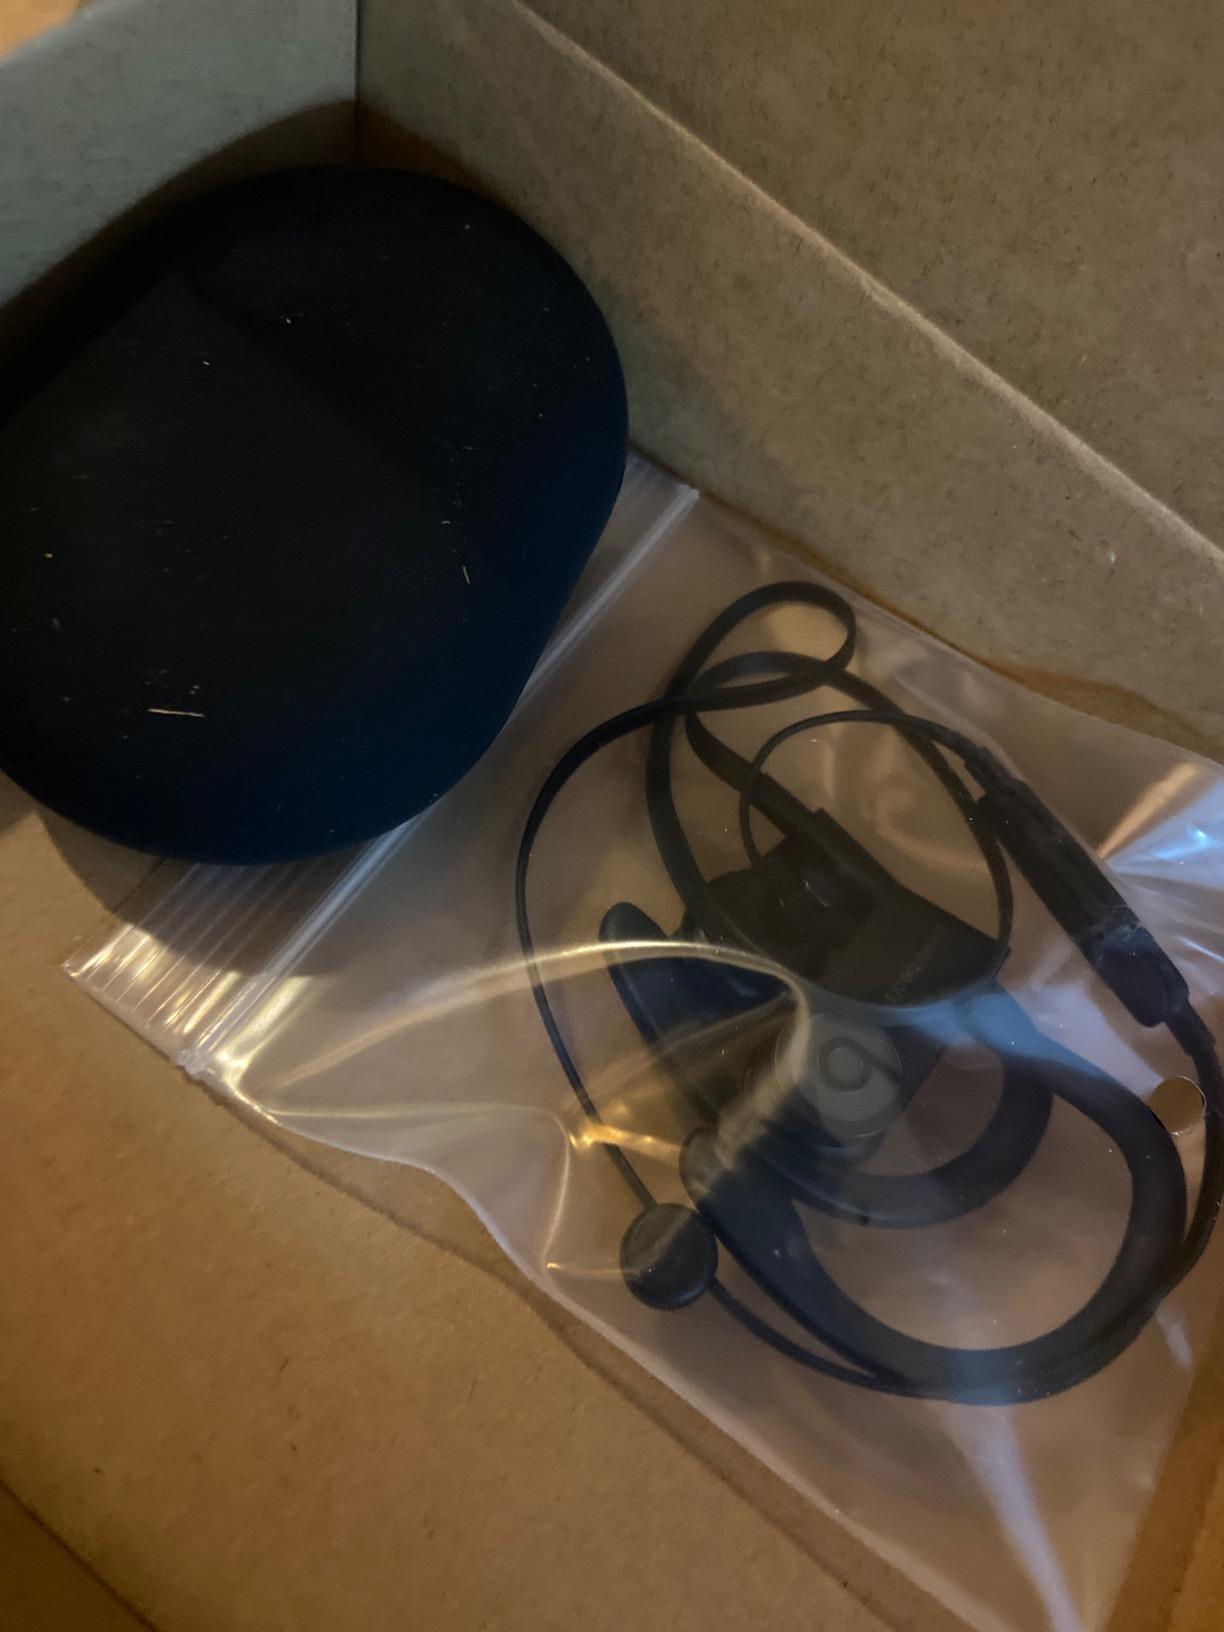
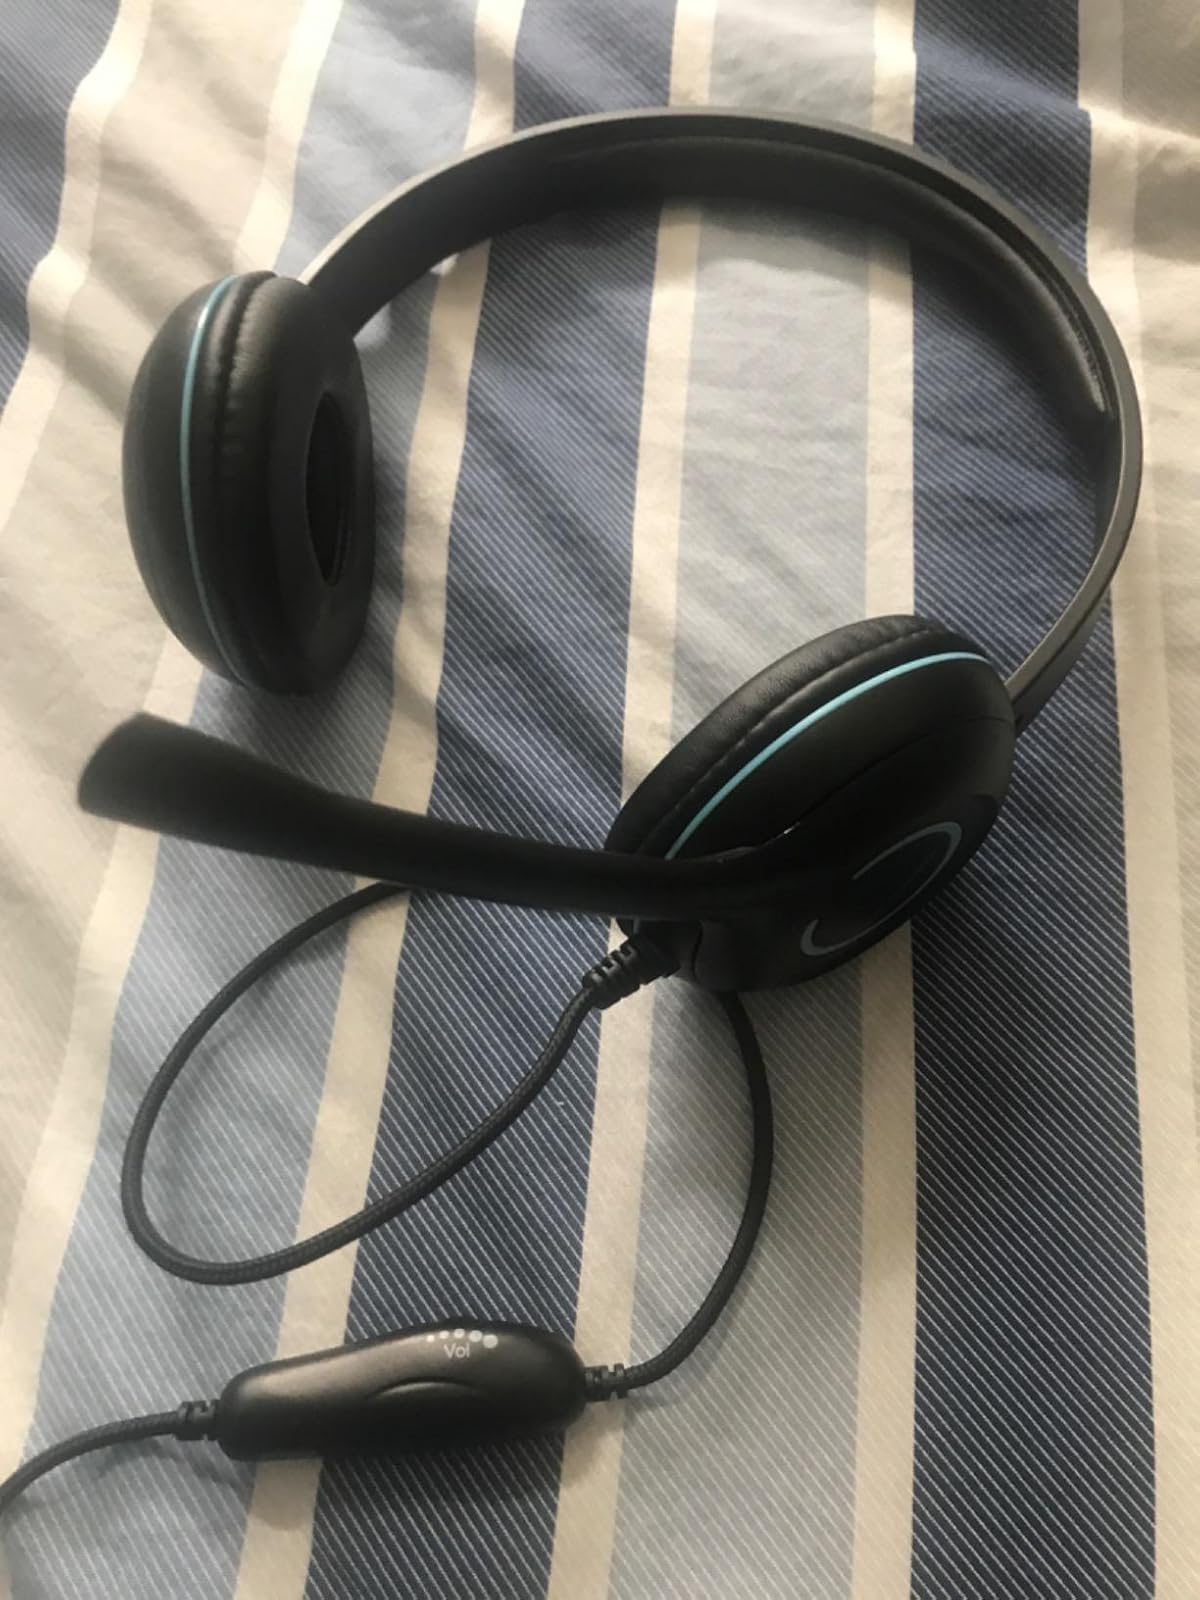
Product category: headphones
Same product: no